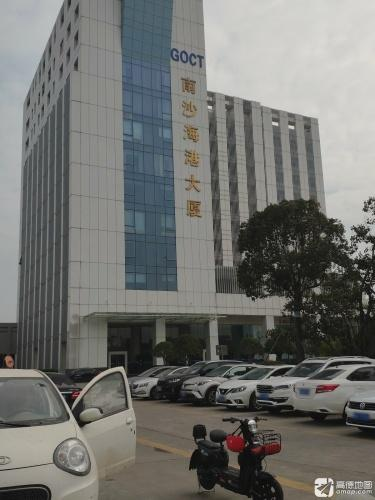
地标名称：南沙海港大厦
所在城市：广州市·南沙区